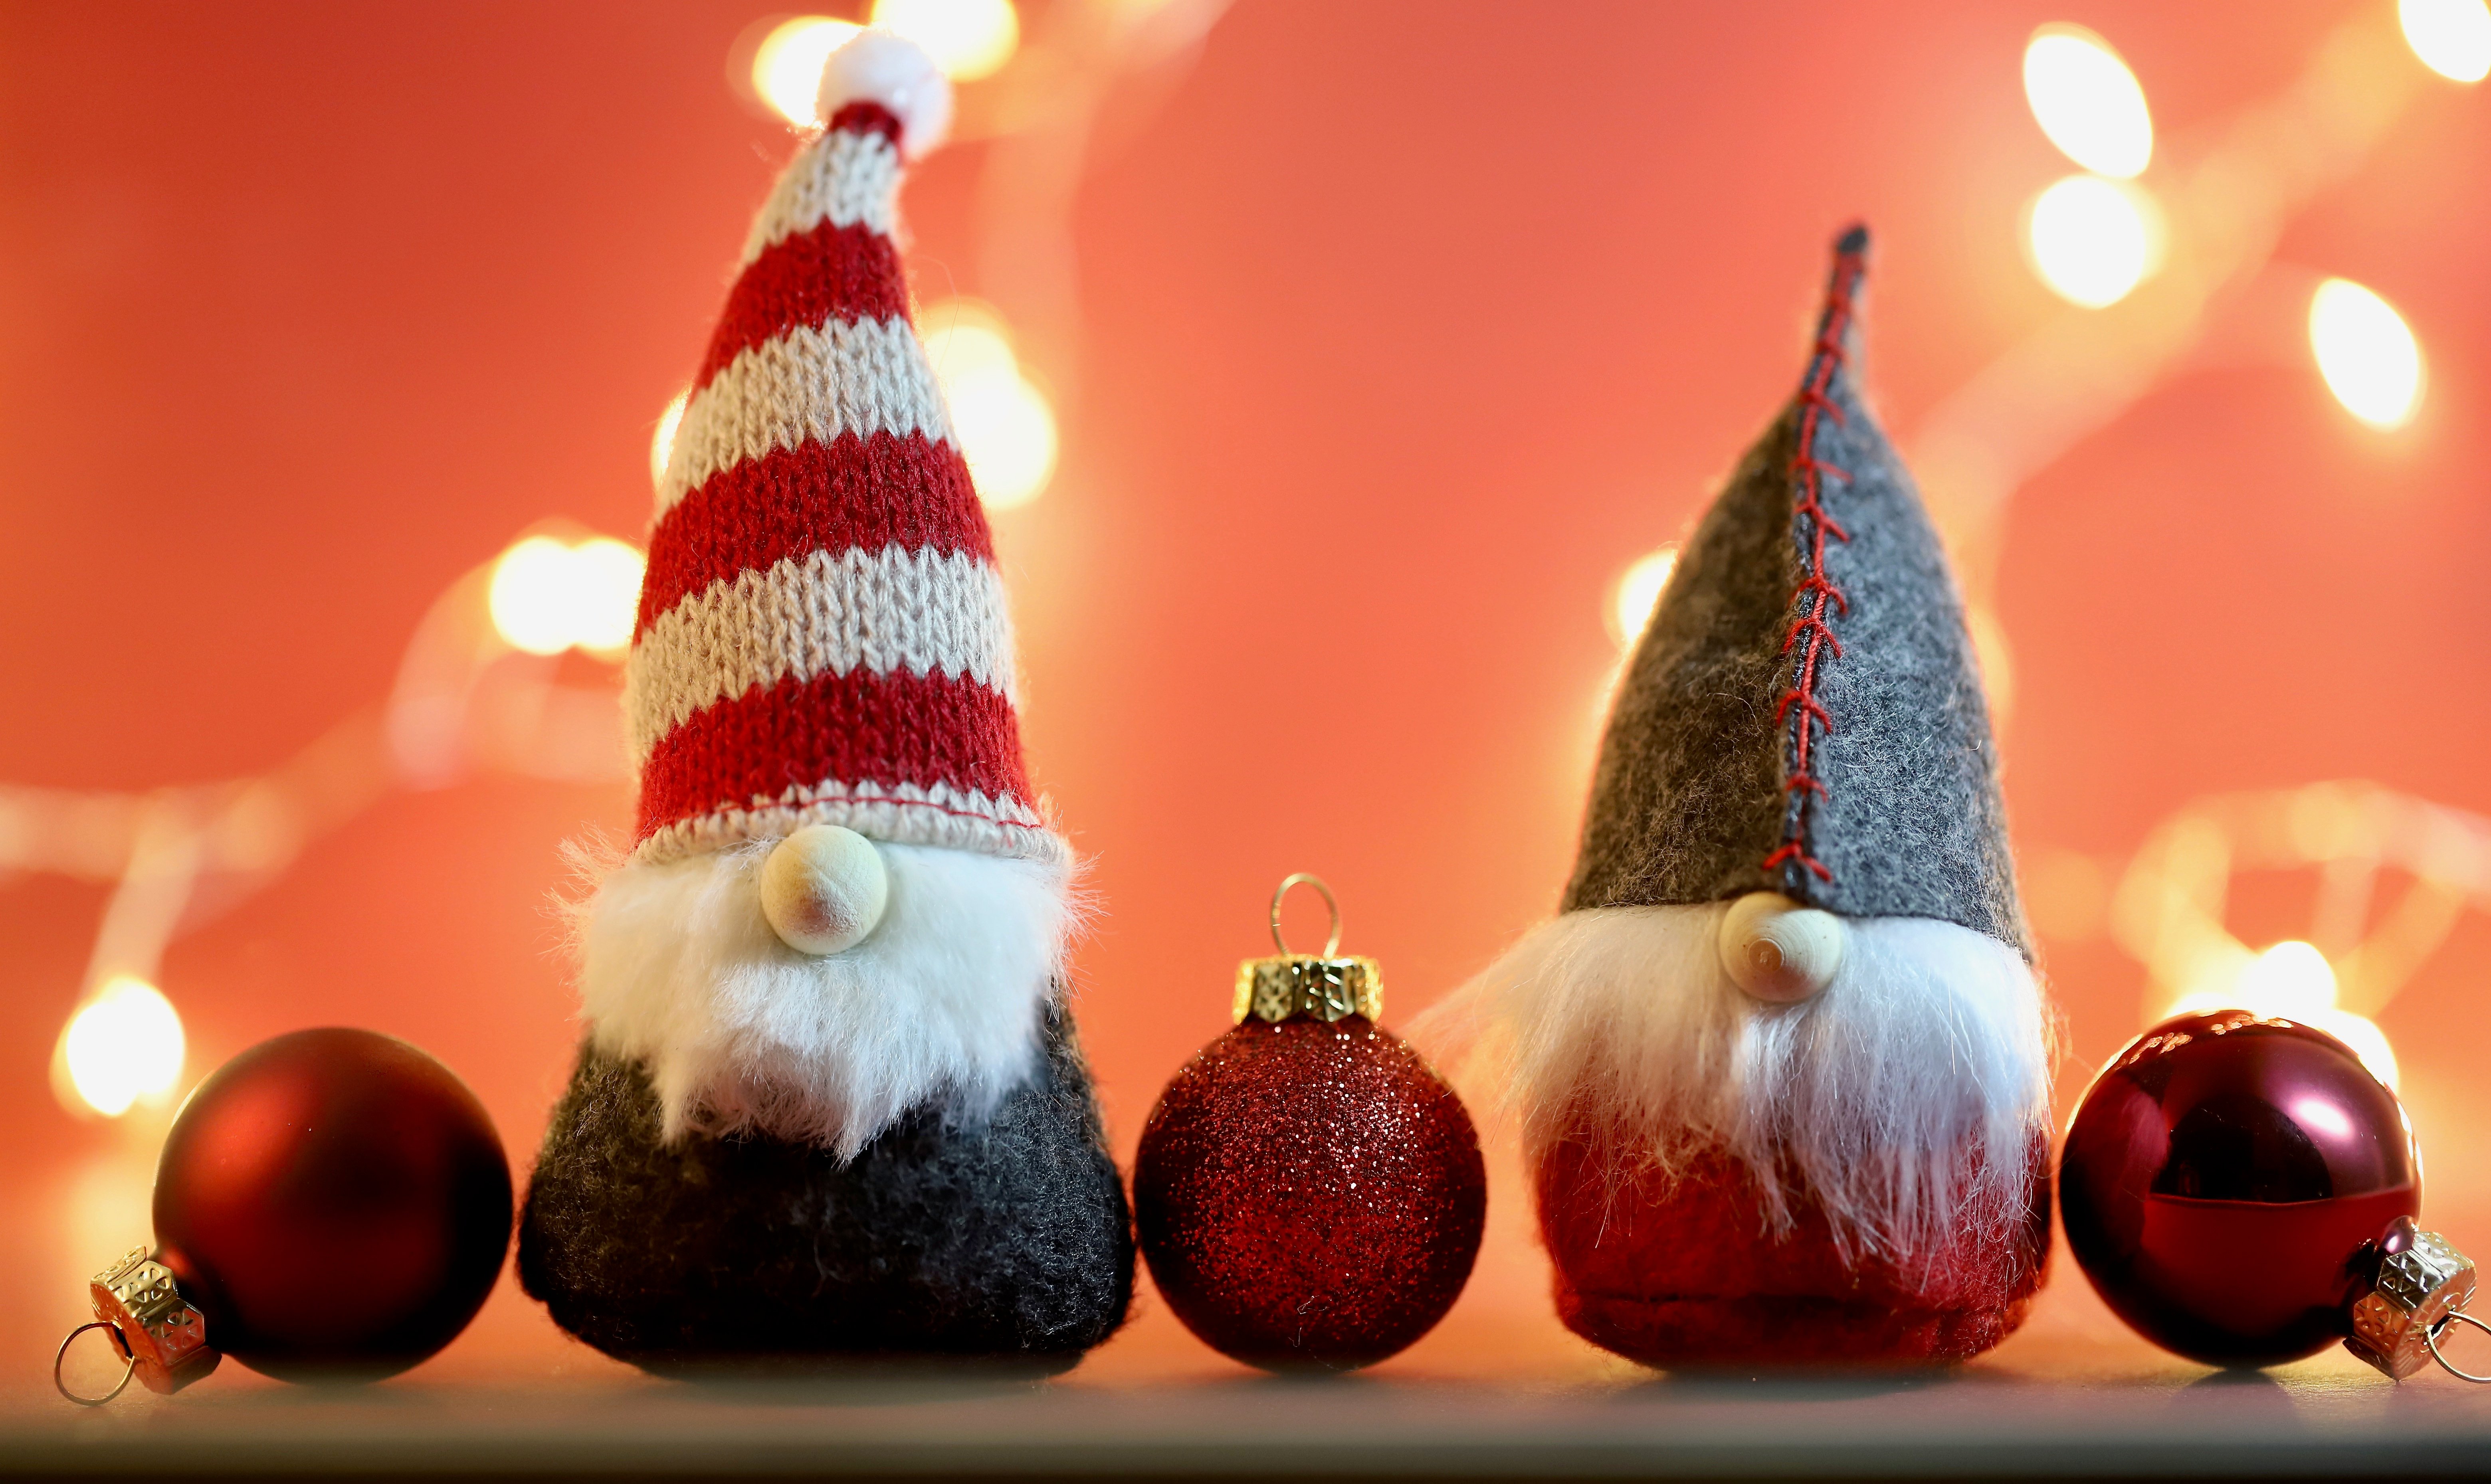
natural, plant, christmas ornament, light, lighting, christmas decoration, ornament, Holiday ornament, wood, event, natural material, cone, christmas, holiday, conifer, still life photography, christmas eve, tree, carmine, interior design, art, natural foods, still life, costume hat, decoration, facial hair, pine, evergreen, macro photography, fir, pine family, hat, christmas lights